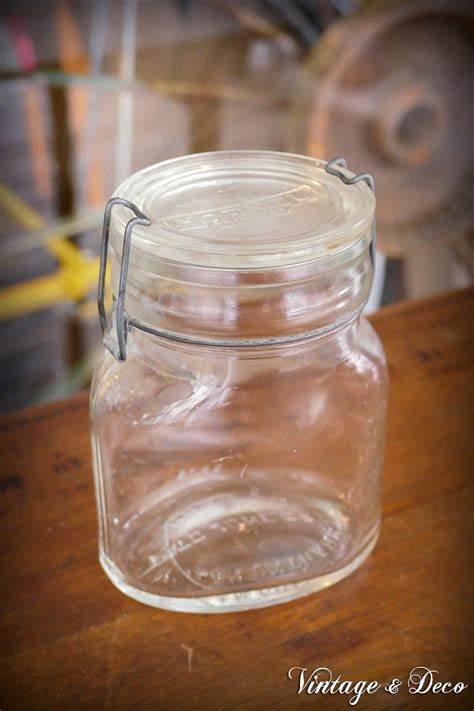
Waste category: glass